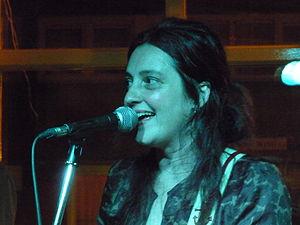
Holly Golightly est une chanteuse-auteur-compositeur-interprète britannique née en 1966. Ses parents l'ont appelée ainsi d'après un personnage du roman Petit déjeuner chez Tiffany de Truman Capote.